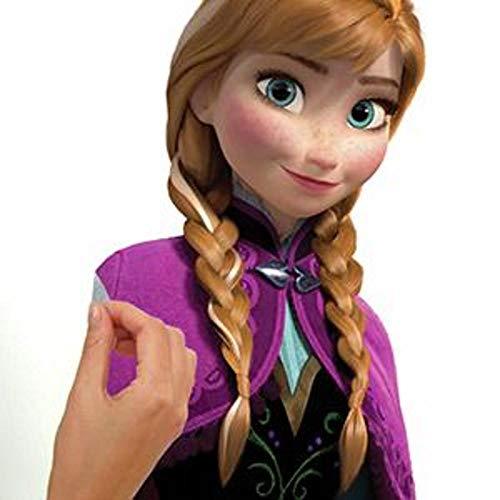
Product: RoomMates Disney Frozen Anna With Cape Giant Peel And Stick Wall Decals
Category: Baby Products | Nursery | Décor | Wall Décor | Stickers
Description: Comes with 10 wall decals; assembled size 14.5"wide x 41"high.
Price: $17.99
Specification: ProductDimensions:18x5x0inches|ItemWeight:6.4ounces|ShippingWeight:6.4ounces(Viewshippingratesandpolicies)|Manufacturer:YorkWallcoverings|ASIN:B00MBPC9VU|DomesticShipping:ItemcanbeshippedwithinU.S.|InternationalShipping:ThisitemcanbeshippedtoselectcountriesoutsideoftheU.S.LearnMore|ShippingAdvisory:Thisitemmustbeshippedseparatelyfromotheritemsinyourorder.Additionalshippingchargeswillnotapply.|Itemmodelnumber:RMK2737GM